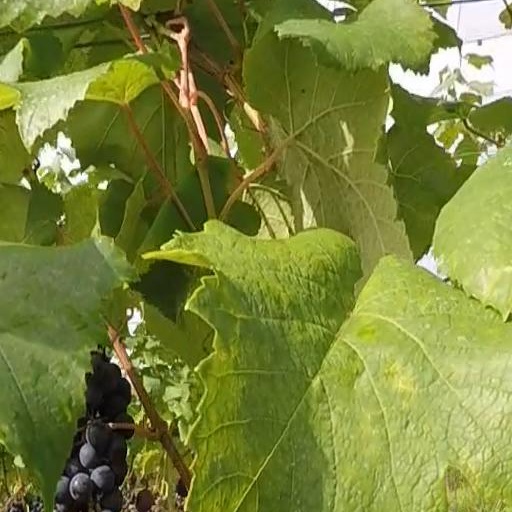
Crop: grape